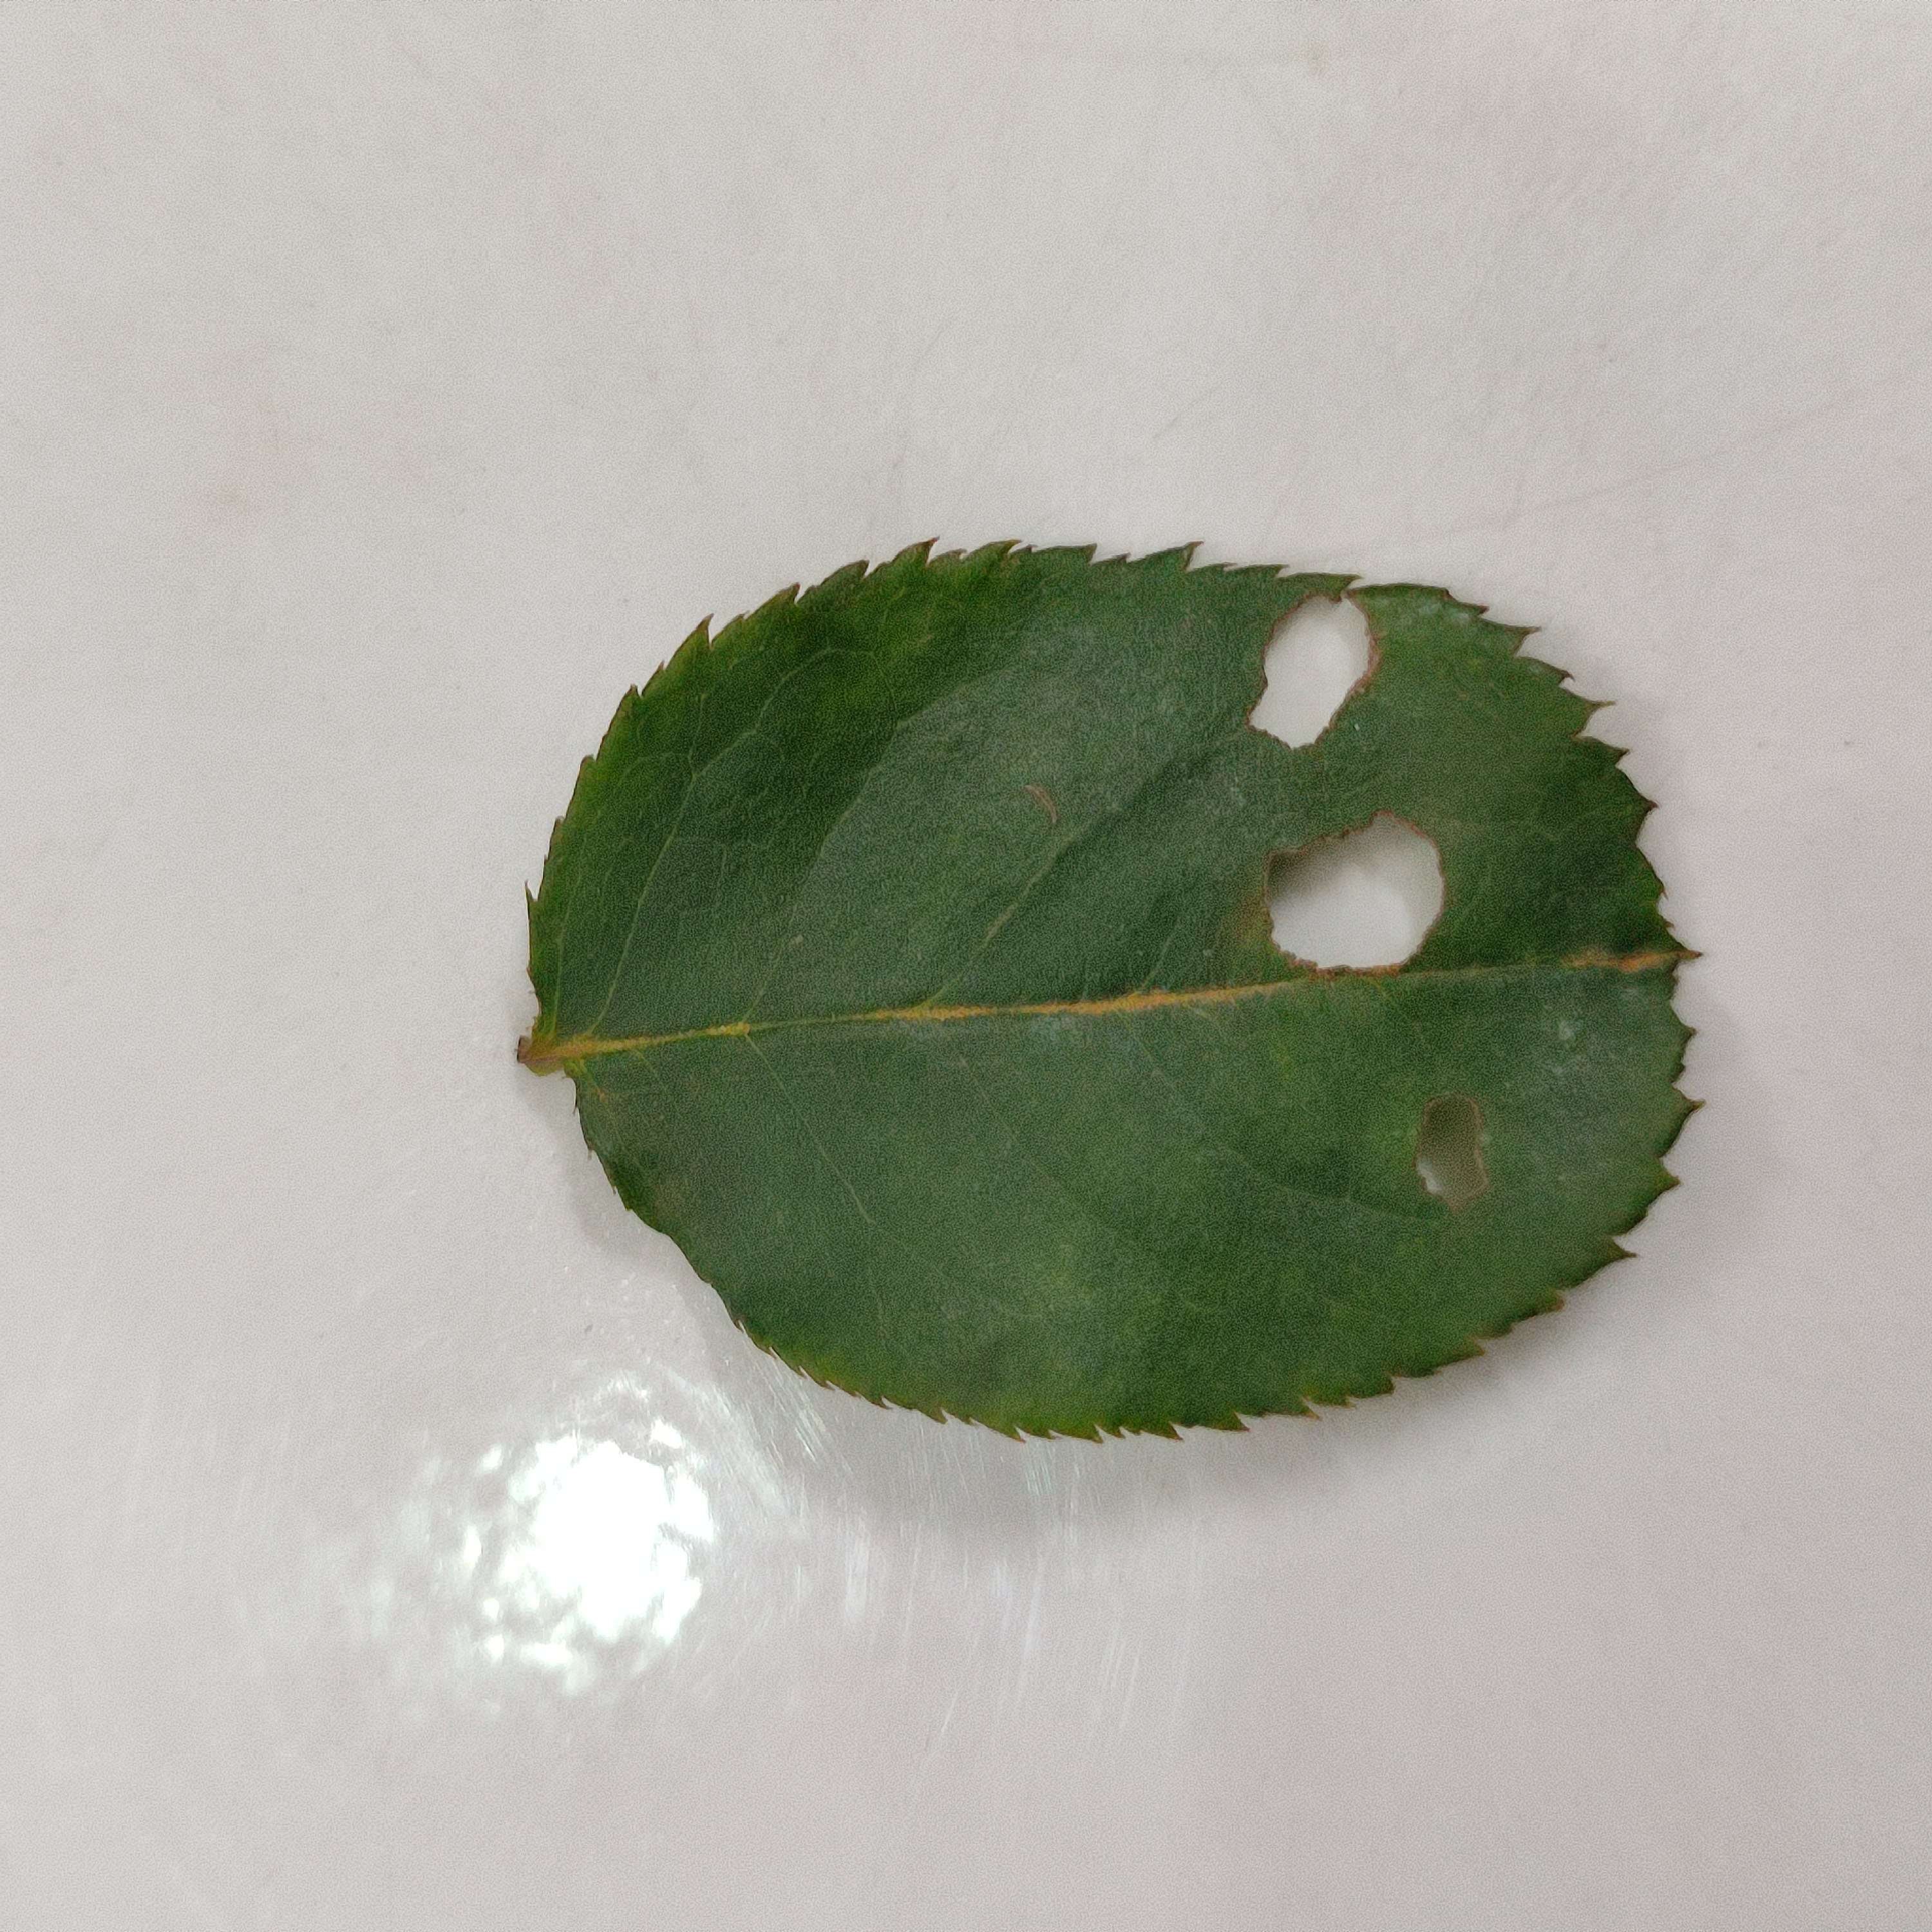
Label: Insect Hole